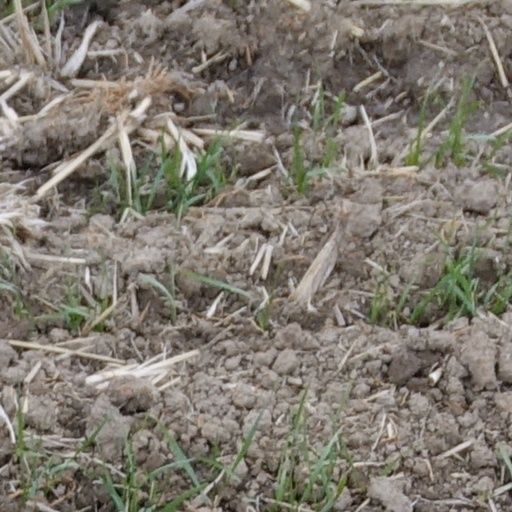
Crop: wheat